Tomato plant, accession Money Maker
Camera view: tilt-top (135 deg); turntable rotation: 240 degrees
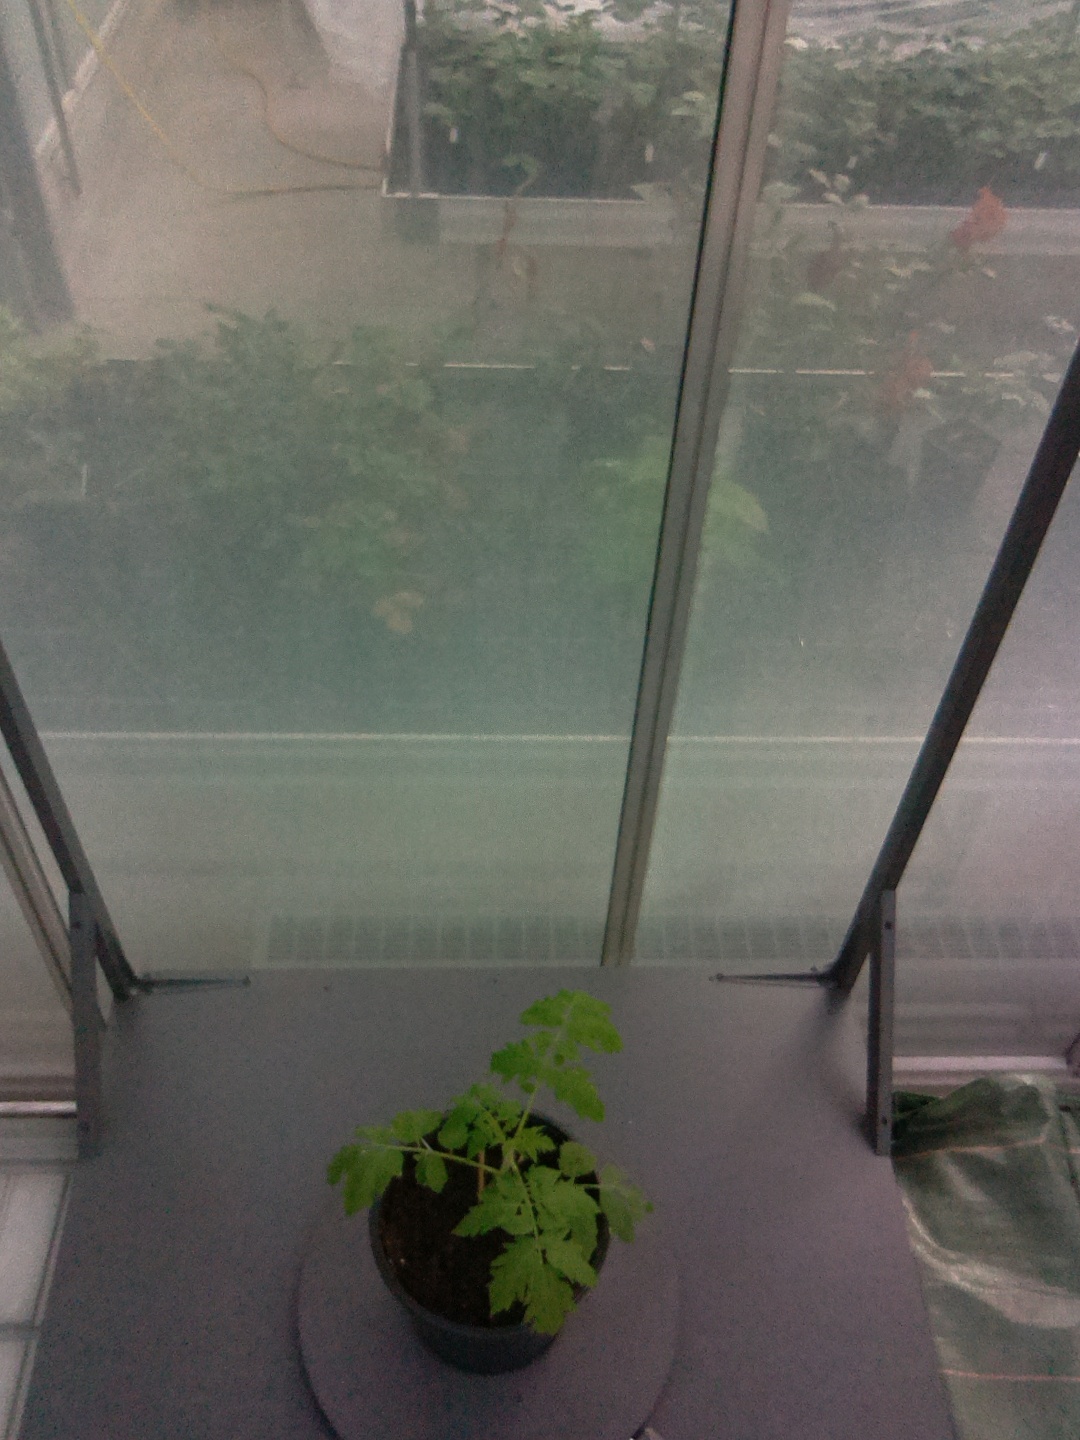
BBCH growth stage 13: 6 of true leaves visible